Nassau County, New York

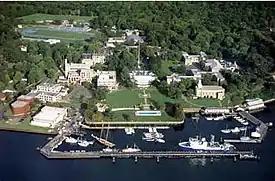
United States Merchant Marine Academy

In 2010, the racial makeup of the county was 73.0% White (65.5% non-Hispanic white), 10.1% African American, 0.2% Native American, 7.6% Asian (3.0% Indian, 1.8% Chinese, 1.0% Korean, 0.7% Filipino, 0.1% Japanese, 0.1% Vietnamese, 0.9% Other Asian), 0.03% Pacific Islander, 5.6% from other races, and 2.4% from two or more races. Hispanics or Latinos of any race were 15.6% of the population. In 2019, Nassau County's racial and ethnic makeup was 58.2% non-Hispanic white, 11.3% Black or African American, 0.2% American Indian or Alaska Native, 10.3% Asian, 0.7% some other race, and 1.9% two or more races. The Hispanic and Latin American population increased to 17.5% of the population.